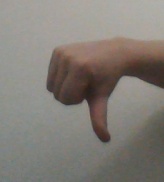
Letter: waw